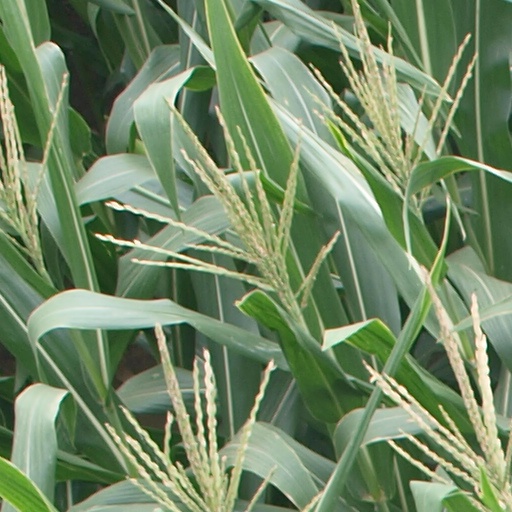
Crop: maize; corn